Matthew Flinders

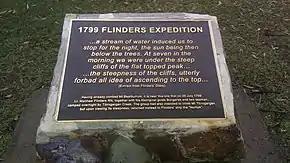

In 1799, Flinders' request to explore the coast north of Port Jackson was granted and, once more, the sloop "Norfolk" was assigned to him. Bass had returned to Britain by that time and, in his place, Flinders recruited his brother Samuel Flinders and was also accompanied on the voyage by a Kuringgai man named Bungaree. They departed on 8 July 1799 and arrived in Moreton Bay six days later. Flinders rowed ashore at Woody Point and named a point west of that as "Redcliffe" (on account of its red cliffs). That point is now known as Clontarf Point, while the name "Redcliffe" is used by the town of Redcliffe to the north. He landed on Coochiemudlo Island on 19 July while he was searching for a river in the southern part of Moreton Bay.